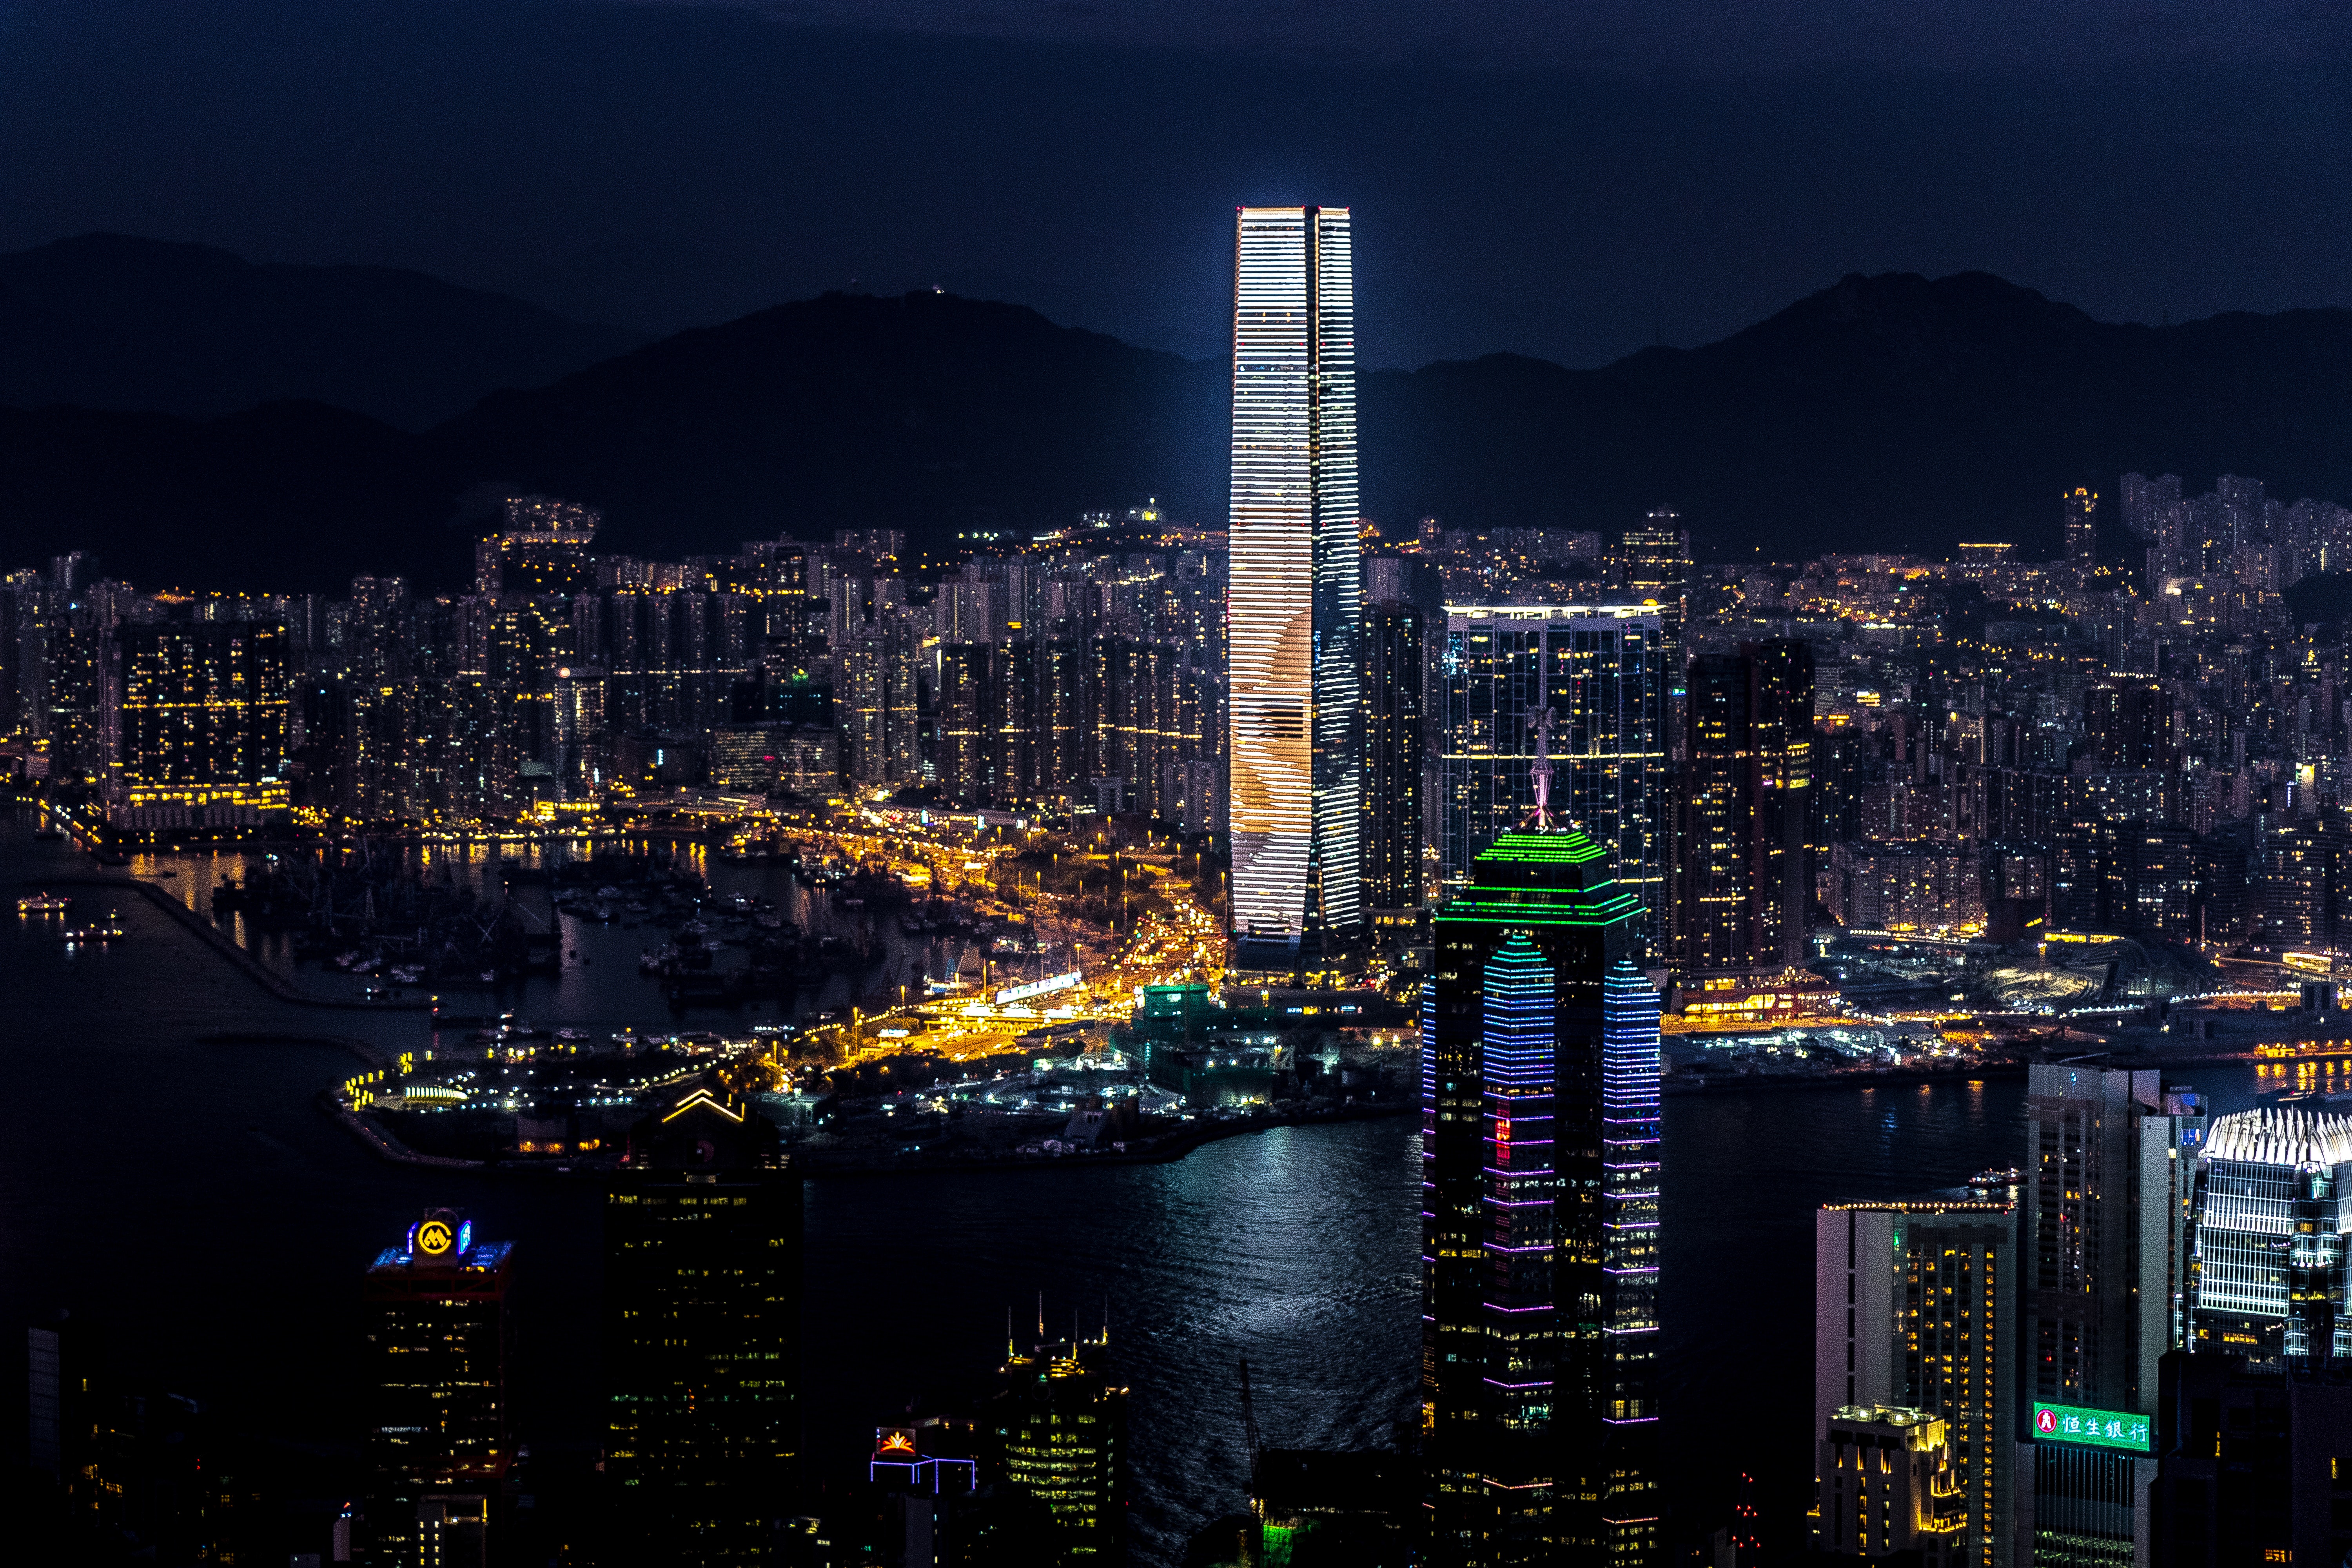
metropolitan area, cityscape, city, urban area, metropolis, skyline, night, skyscraper, landmark, reflection, tower block, sky, tower, daytime, dusk, architecture, downtown, evening, bird's eye view, building, water, computer wallpaper, river, horizon, midnight